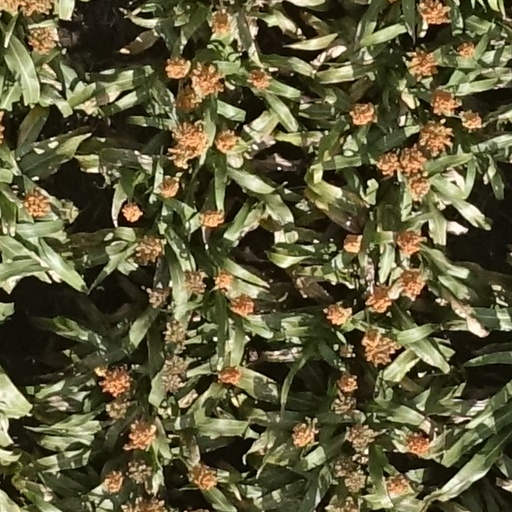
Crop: sorghum